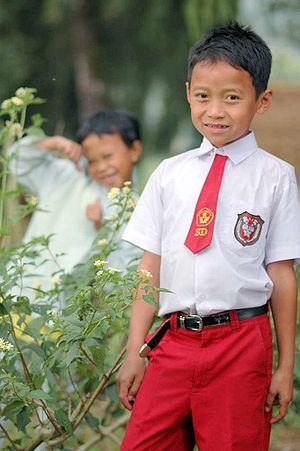
Le système éducatif indonésien est sous la responsabilité du Ministère de l'Éducation National d'Indonésie. L'éducation en Indonésie était précédemment sous la responsabilité du Ministère de l'Éducation et de la Culture d'Indonésie. La durée de l’instruction obligatoire est de 9 ans, six ans dans le primaire et trois dans le secondaire.
L’Indonésie, en forme longue la république d'Indonésie est un pays transcontinental principalement situé en Asie du Sud-Est. Avec, comptabilisées à ce jour, 13 466 îles, dont 922 habitées, il s'agit du plus grand archipel au monde. Avec une population estimée à 265 millions de personnes, c'est le quatrième pays le plus peuplé au monde et le premier pays à majorité musulmane pour le nombre de croyants. L'Indonésie est une république dont la capitale est Jakarta, et qui doit être transférée dans une nouvelle ville sur l'île de Bornéo à partir de 2024.